Indirana

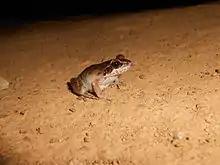
A frog from the genus "Indirana"

Traditional classifications place the genus within the subfamily Ranixalinae of the family Ranidae, along with the genera "Nannophrys" and "Nyctibatrachus". The Ranixalinae have also been placed under the family Nyctibatrachidae. Darrel R. Frost "et al." (2006) placed them within the family Petropedetidae.